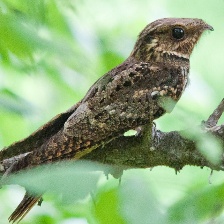
Species: EASTERN WIP POOR WILL
Scientific name: ANTROSTOMUS VOCIFERUS